Renier van Tzum

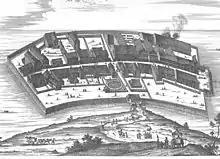
Dejima ca 1650. From: Arnoldus Montanus: "Gedenkwaerdige Gesantschappen der Oost-Indische Maetschappy in't Vereenigde Nederland, aen de Kaisaren van Japan". 1669

Renier van Tzum also known as Tzom or Reijnjer van't Zum, (c. 1600/1606 in Tzum – 21 September 1670 in IJlst), was a merchant/trader and official of the Dutch East India Company ("Vereenigde Oost-Indische Compagnie" or VOC).